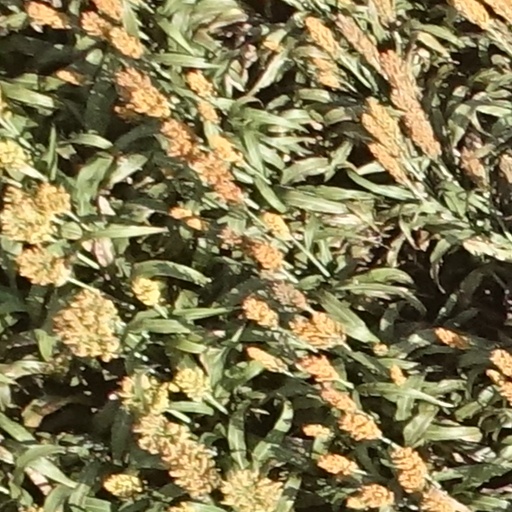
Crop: sorghum